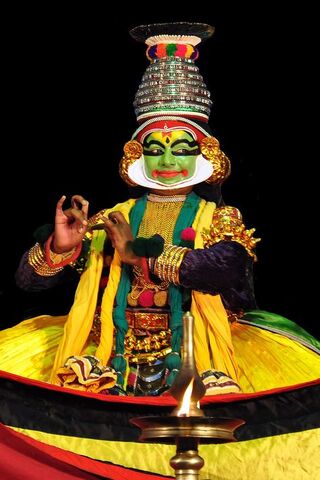
Dance form: kathakali